Mozart family grand tour

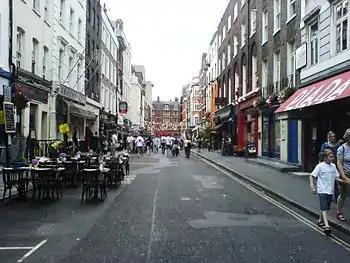
Frith Street, Soho, where the Mozarts stayed from September 1764 until July 1765. View looking south over Old Compton Street. The brick-built No. 20 is third on the left, beyond the flagpoles on the UK Chinese Chamber of Commerce. The clock on the wall is at No. 22, Bar Italia.

The Mozarts' first London lodgings were above a barber's shop in Cecil Court, near St Martin-in-the-Fields. Letters of introduction from Paris proved effective; on 27 April 1764, four days after their arrival, the children were playing before King George III and his 19-year-old German queen, Charlotte. A second royal engagement was fixed for 19 May, at which Wolfgang was asked by the king to play pieces by Handel, Johann Christian Bach and Carl Friedrich Abel. He was allowed to accompany the queen as she sang an aria, and he later improvised on the bass part of a Handel aria from which, according to Leopold, he produced "the most beautiful melody in such a manner that everyone was astonished".